Mirza Masroor Ahmad

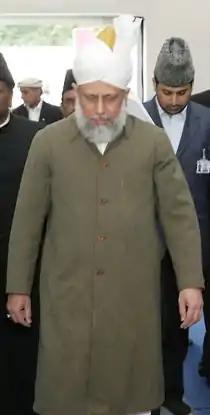
Khalifatul Masih V at the International Bay'ah Ceremony 2007 wearing the green coat of Mirza Ghulam Ahmad.

In 2005, a Danish newspaper, Jyllands-Posten published some caricatures of the Islamic prophet Muhammad that infuriated Muslims around the world. Ahmad condemned the publishers of the cartoons saying that this was an abuse of free speech. But at the same time, he condemned the violent reaction showed by some Muslims around the world saying that this goes against the fabric of peaceful teachings of Islam. He guided his community to disseminate the character of Muhammad in Denmark as well as the rest of the world through writings and dialogue. He also advised Ahmadis to send "durood" on Muhammad in this time of adversity. His sermons on this issue were later published as a book, "The Blessed Model of the Holy Prophet Muhammad and the Caricatures".